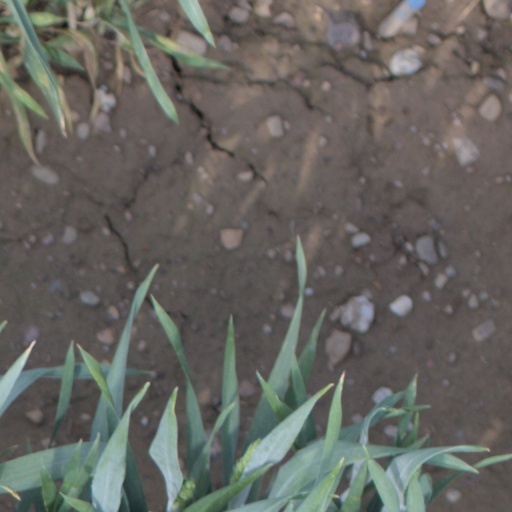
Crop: wheat